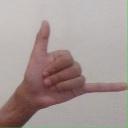
अक्षर: द